Li Xian videography

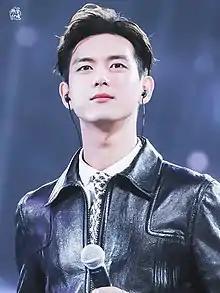
Li Xian in 2020

"Li Xian" (born 19 October 1991) is a Chinese actor. He has starred in many commercial films, variety shows and music videos.